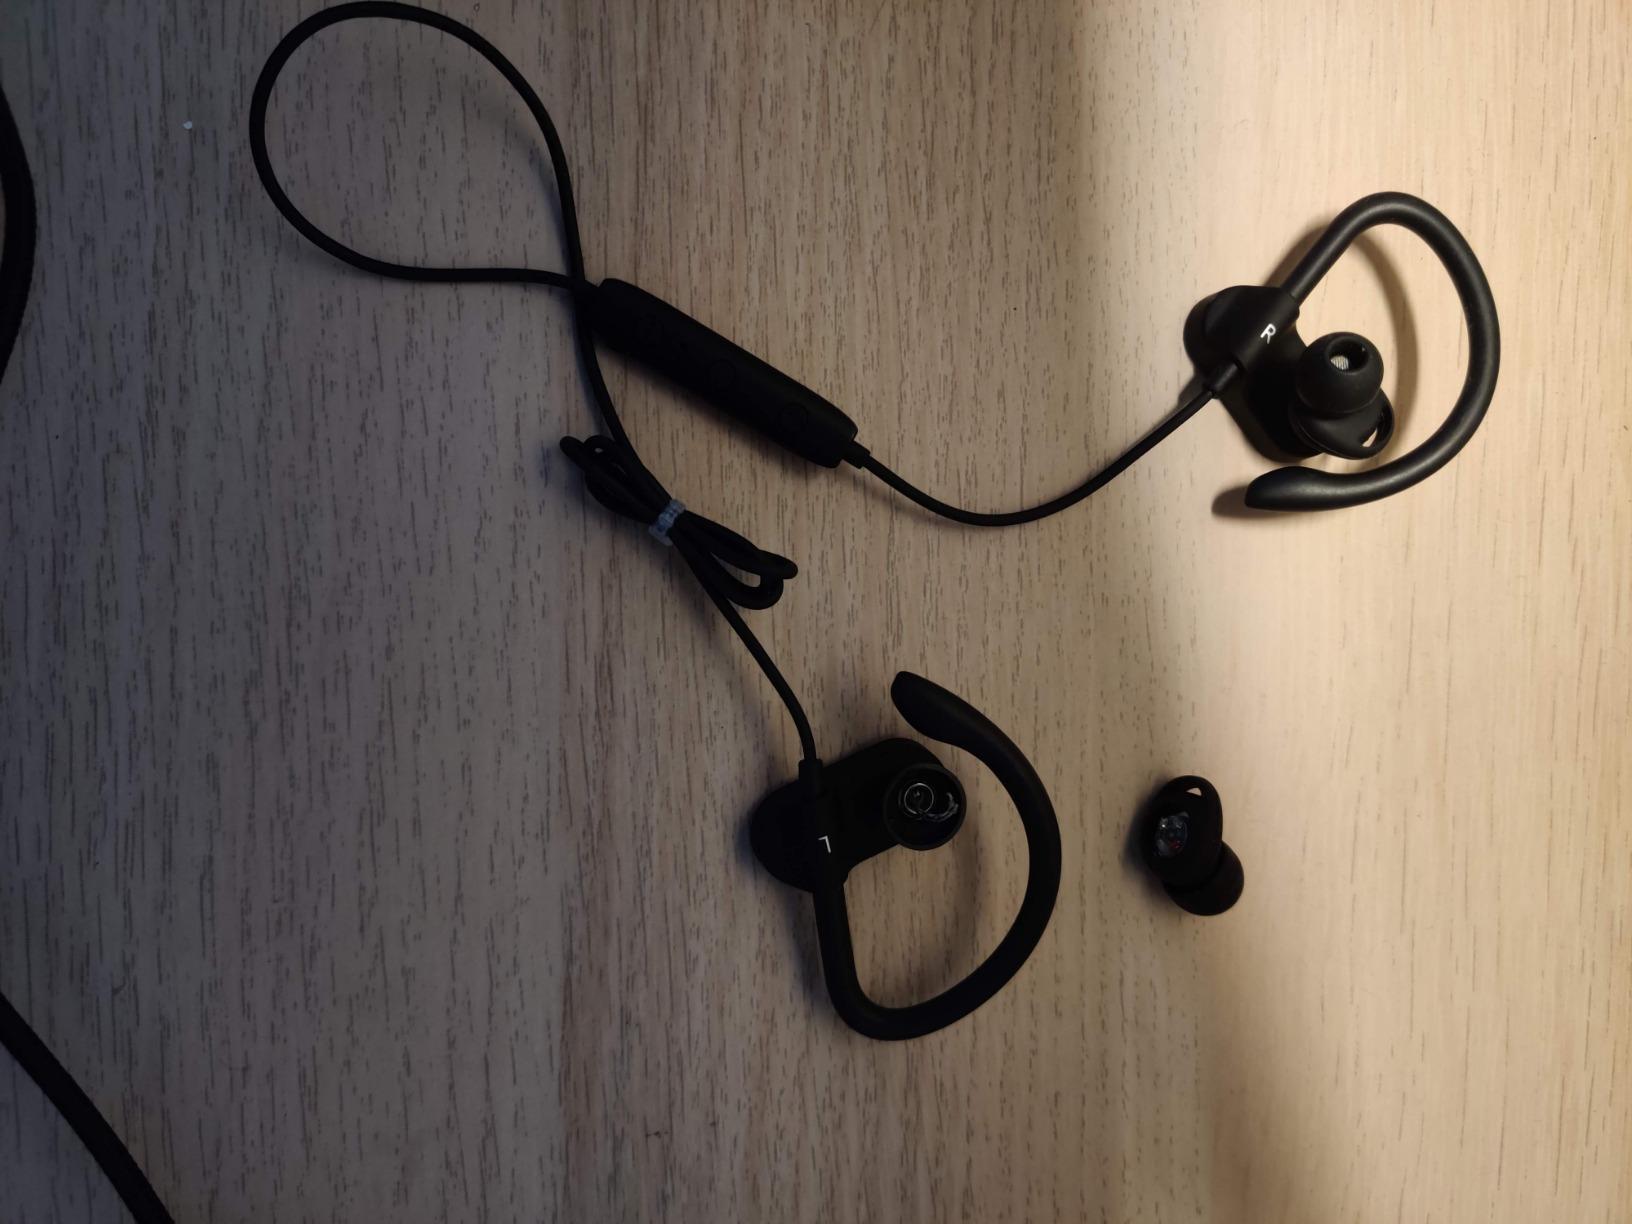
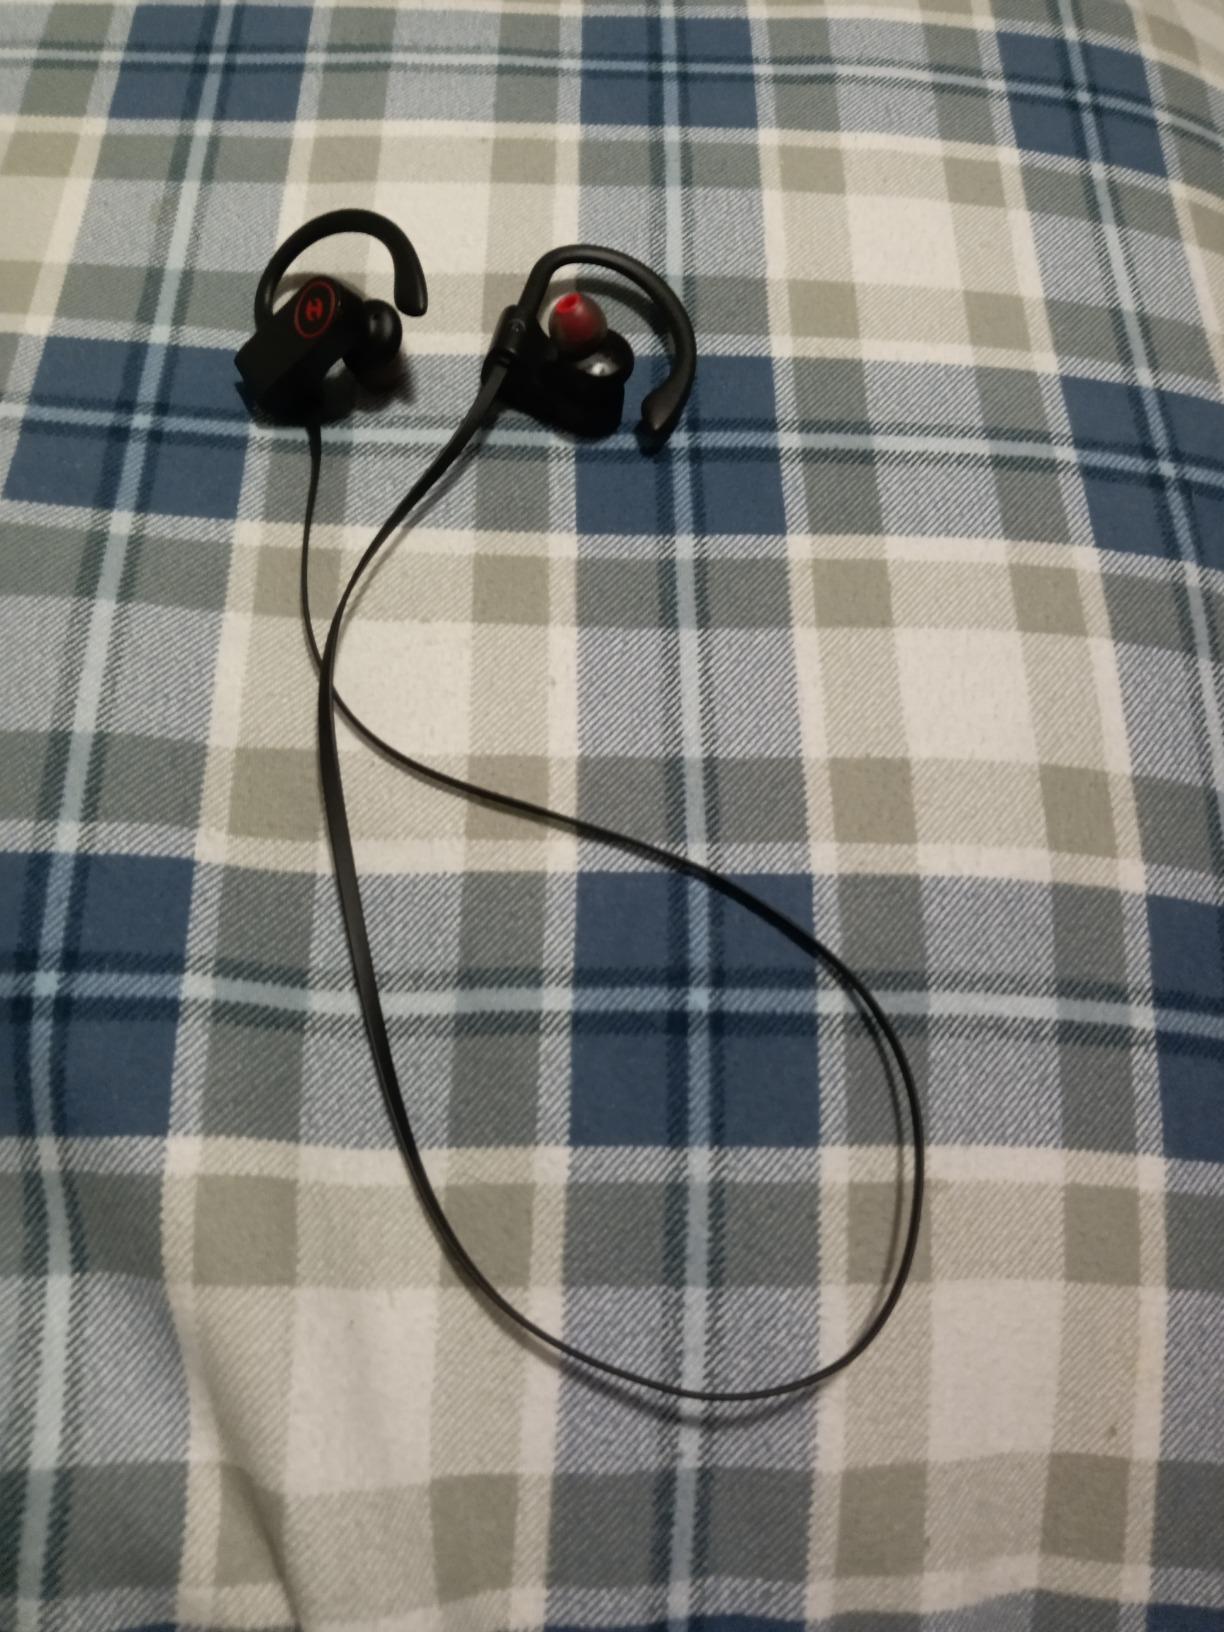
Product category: headphones
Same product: no